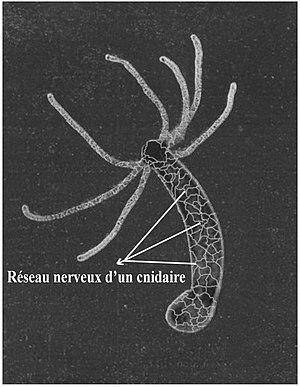
Système nerveux diffus d'une hydre
L'évolution du système nerveux débute avec l'apparition des premiers systèmes nerveux chez les animaux. Les neurones, des cellules spécialisés dans la signalisation électrique, apparaissent chez les animaux multicellulaires, en conservant le mécanisme des potentiels d'action déjà présents chez des cellules unicellulaires mobiles et des colonies d'eucaryotes. On retrouve dans le règne animal des réseaux neuronaux diffus simples comme chez les cnidaires évolués, des cordons nerveux chez les animaux bilatéraux – dont des cordons nerveux ventraux chez les invertébrés et des cordons nerveux dorsaux provenant de la notochorde chez les chordés. Pour finir, la bilatéralisation a conduit à l'apparition du cerveau, par un processus complexe appelé céphalisation.